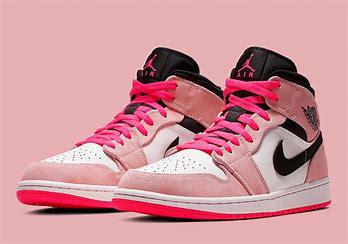
Brand: Jordan
Model: 1